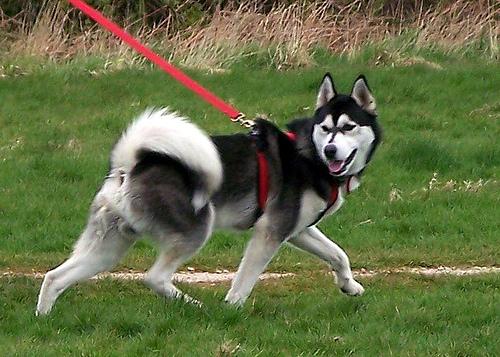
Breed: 1160-n000003-Siberian_husky